Magdalen papyrus

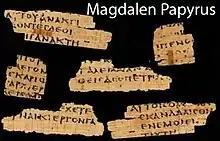
Magdalen Papyrus

Comfort and Barret "tend to claim an earlier date for many manuscripts included in their volume than might be allowed by other palaeographers." The Novum Testamentum Graece, a standard reference for the Greek witnesses, lists 𝔓 and 𝔓 together, giving them a date of c. 200. Charlesworth has concluded 'that 𝔓 and 𝔓, though written by the same scribe, are not from the same ... codex.' The most recent and thorough palaeographic assessment of the papyrus concluded that "until further evidence is forthcoming perhaps a date from mid-II to mid-IV should be assigned to the codex."